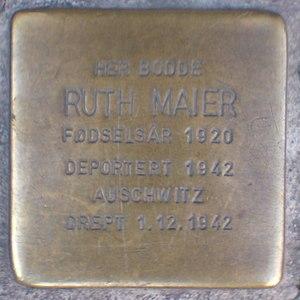
Ruth Maier, née à Vienne le 10 novembre 1920 et morte le 1ᵉʳ décembre 1942 à Auschwitz, est une diariste juive de la Shoah en Autriche et en Norvège. Son journal est paru en France en 2009 aux éditions K&B.